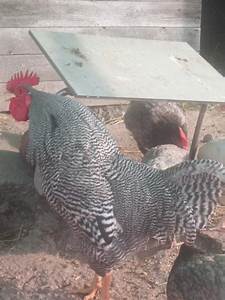
Label: chicken